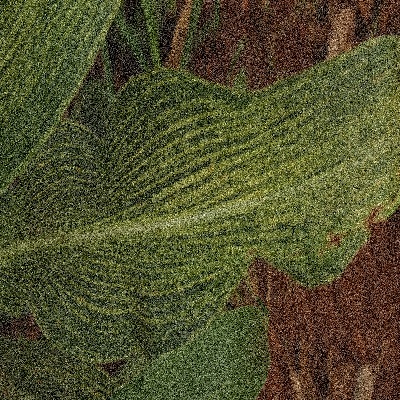
Label: Corn_(Maize)___Maize_Streak_Virus